Greenside, Edinburgh

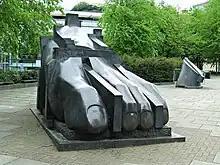
"The Foot", with "The Ankle" in the background

The tiny hamlet of Picardy is said to have begun in 1730 when the city magistrates brought in a group of refugee silk-weavers from Picardy in northern France. The city reacquired the land in 1800 for a formal extension of York Place to the west.